Bennett Stewart

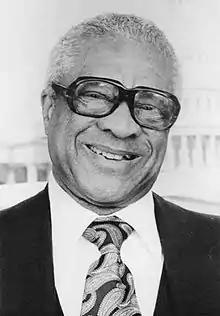
congressional portrait, circa 1979

Bennett McVey Stewart (August 6, 1912 – April 26, 1988) was an American politician who as a part of the Democratic party served as a U.S. representative from Illinois (1979–1981) and as a member of the Chicago City Council (1971–1979).